GAZ-31029

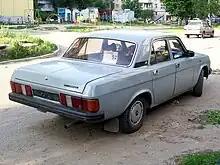
GAZ-31029 rear

Like the GAZ-24-10, the 31029 was also intended as a temporary vehicle. The development of successors to the GAZ-24 derivatives, both the GAZ-24-10 and GAZ-3102, the GAZ-3103/3104/3105 family was experiencing delays, and it was clear that the mass-produced GAZ-3103 and GAZ-3104 series would not come about for a few years to come. At the same time, the GAZ-24-10's stamping presses have completely worn themselves out.